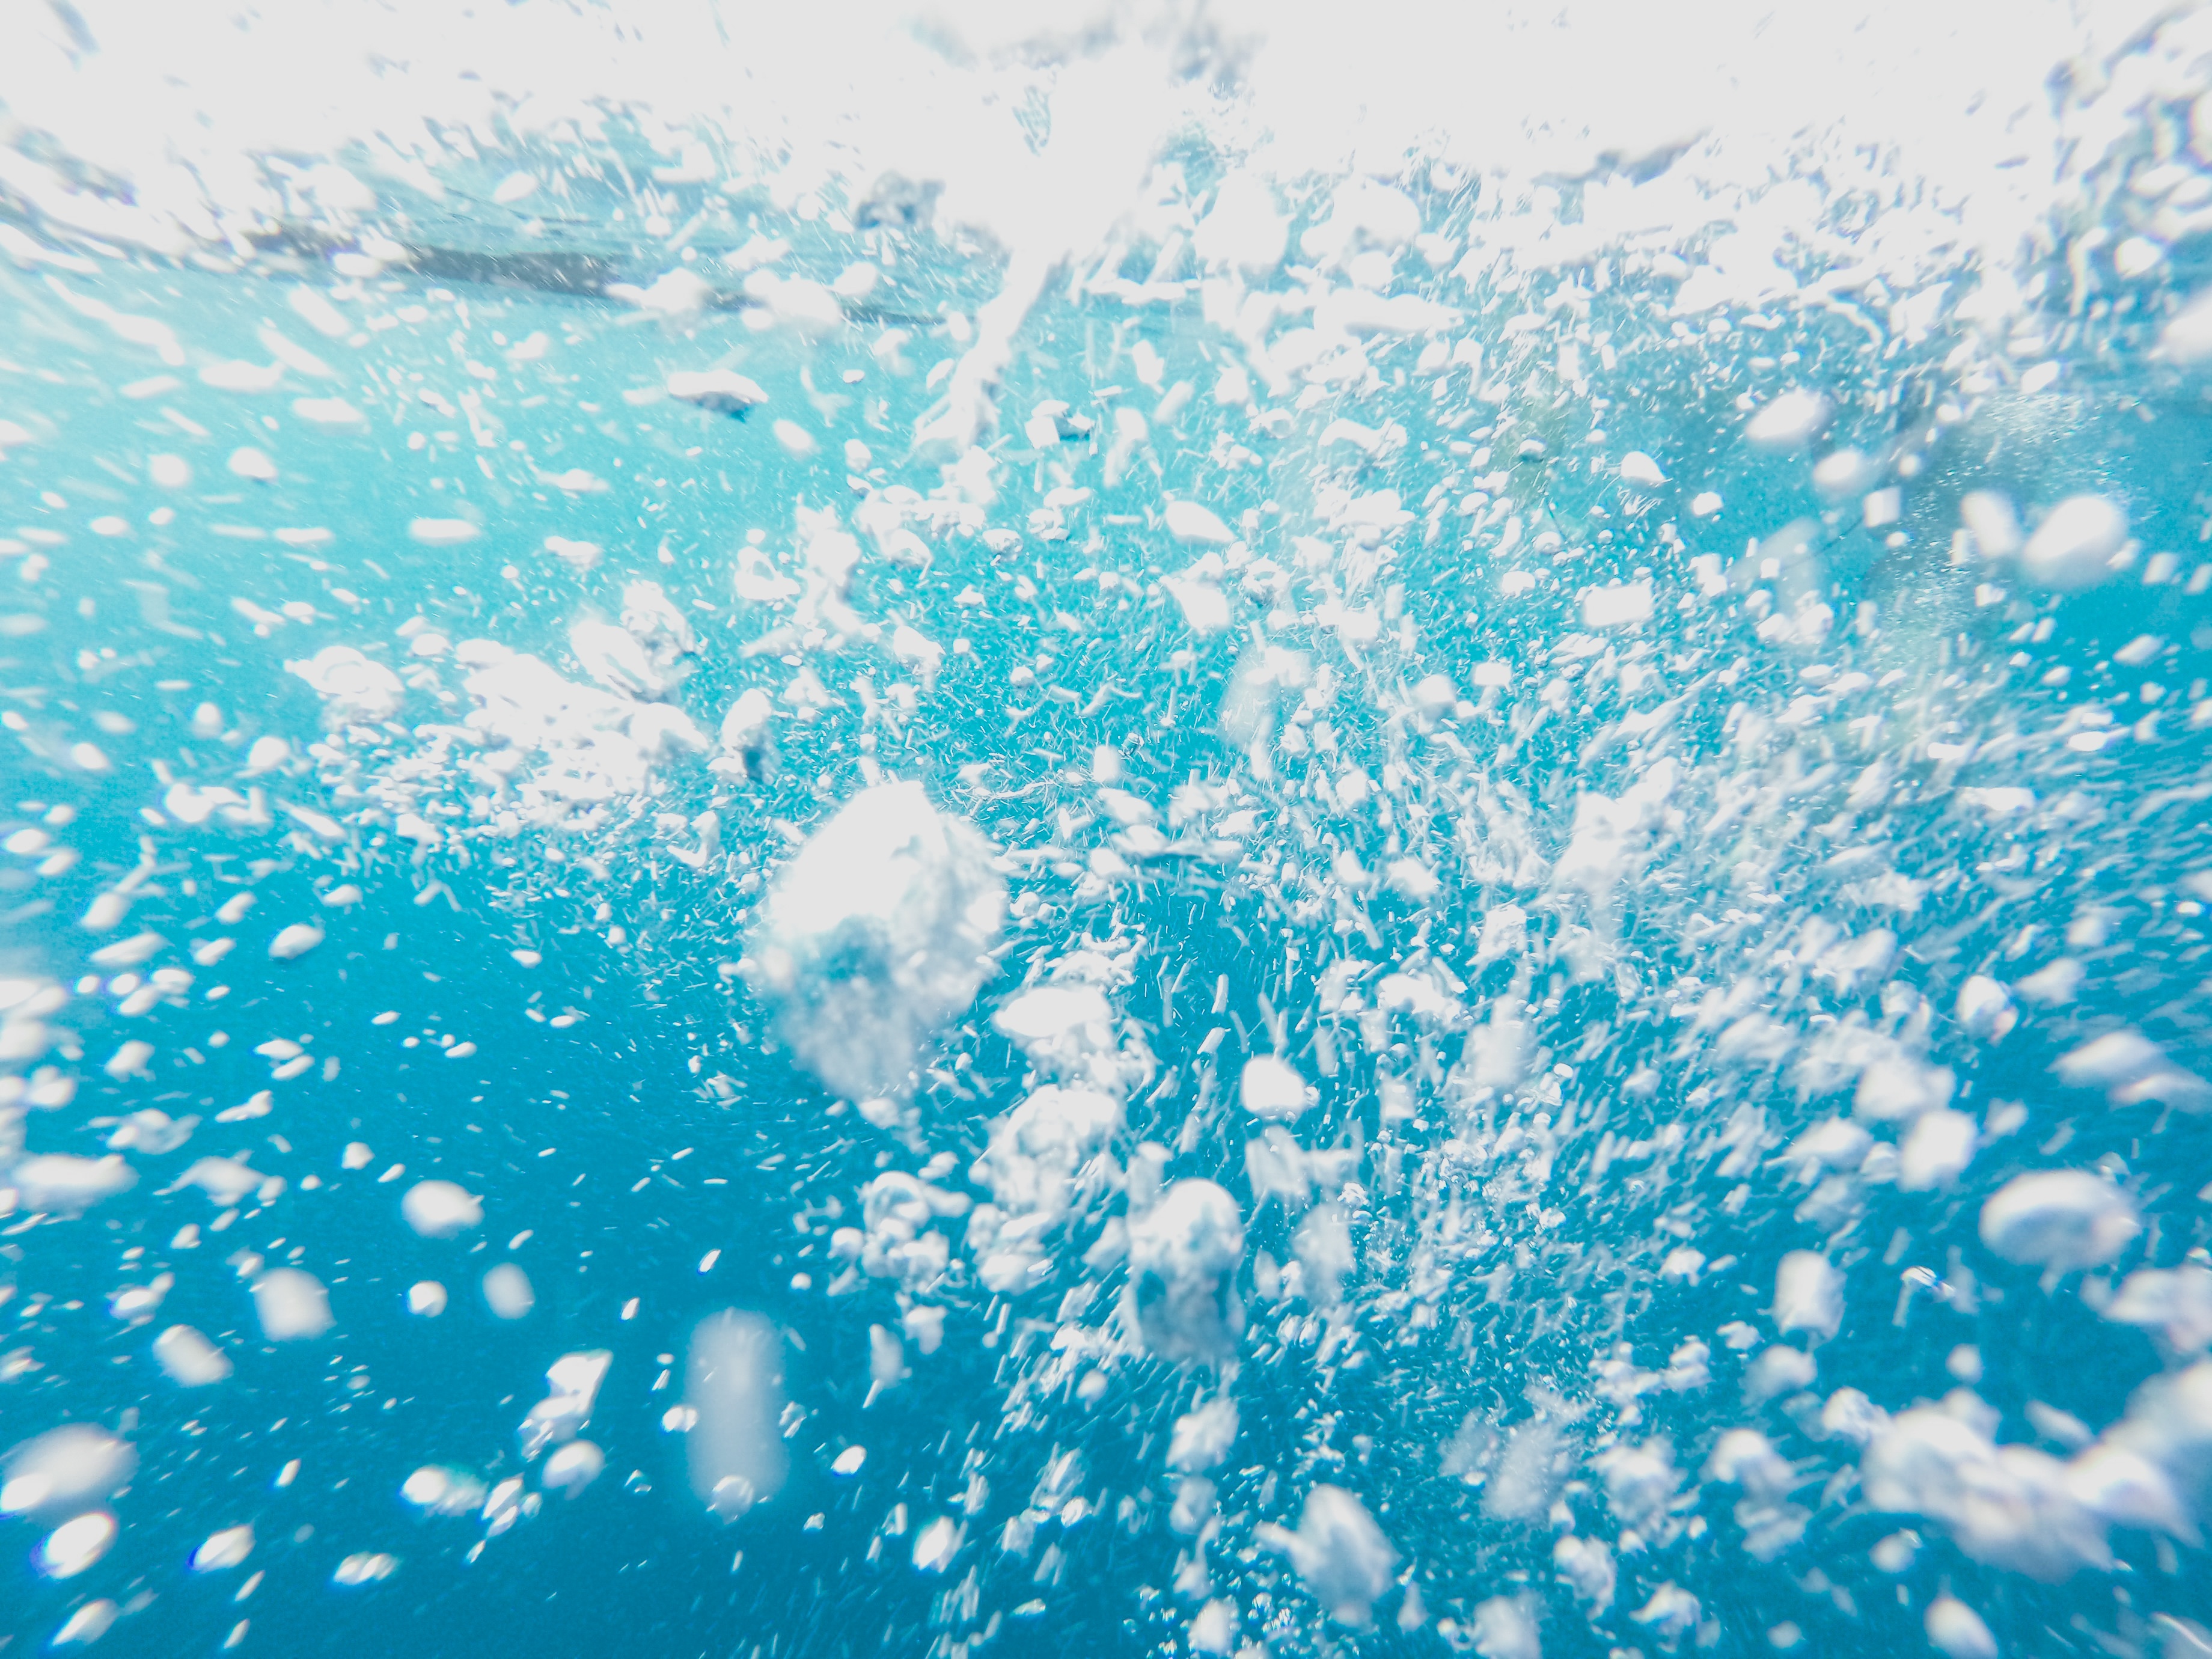
water, branch, sky, sunlight, wave, petal, frost, blue, freezing, computer wallpaper